SPAMasterpiece Theater

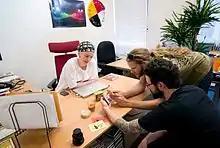
John Behrens and Sean Bonner talk about "SPAMasterpiece Theater" in Xeni Jardin's BBtv office.

On October 1, 2008, Jardin announced the official debut of the web series "SPAMasterpiece Theater"—almost a month before the American release of John Hodgman's satirical almanac "More Information Than You Require". Hodgman described it as "true tale[s] of romance, adventure, infamy, and low-cost prescription drugs, all culled from the reams of actual, unsolicited emails, received here by us and people like you -- what we call SPAM." The hosted series included dramatic readings by Hodgman in a parody of "Masterpiece Theatre". In 2010, "Boing Boing Video"s Jardin was picked as "Curator of the Month". She commended the series with "These were so much fun to put together."